Energy in the United States

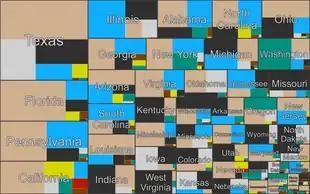
Generation by state and source

Solar made up 4% of electric generation and 19% of renewable generation in 2021. Of the 164 TWh generated, 70% was by utilities and an estimated 30% was small-scale such as rooftop solar. Three states made up over half of total grid generation: California (30%), Texas (13%) and North Carolina (9%). In 2021, the US grid produced the second most solar power in the world, behind China's 328 GWh.